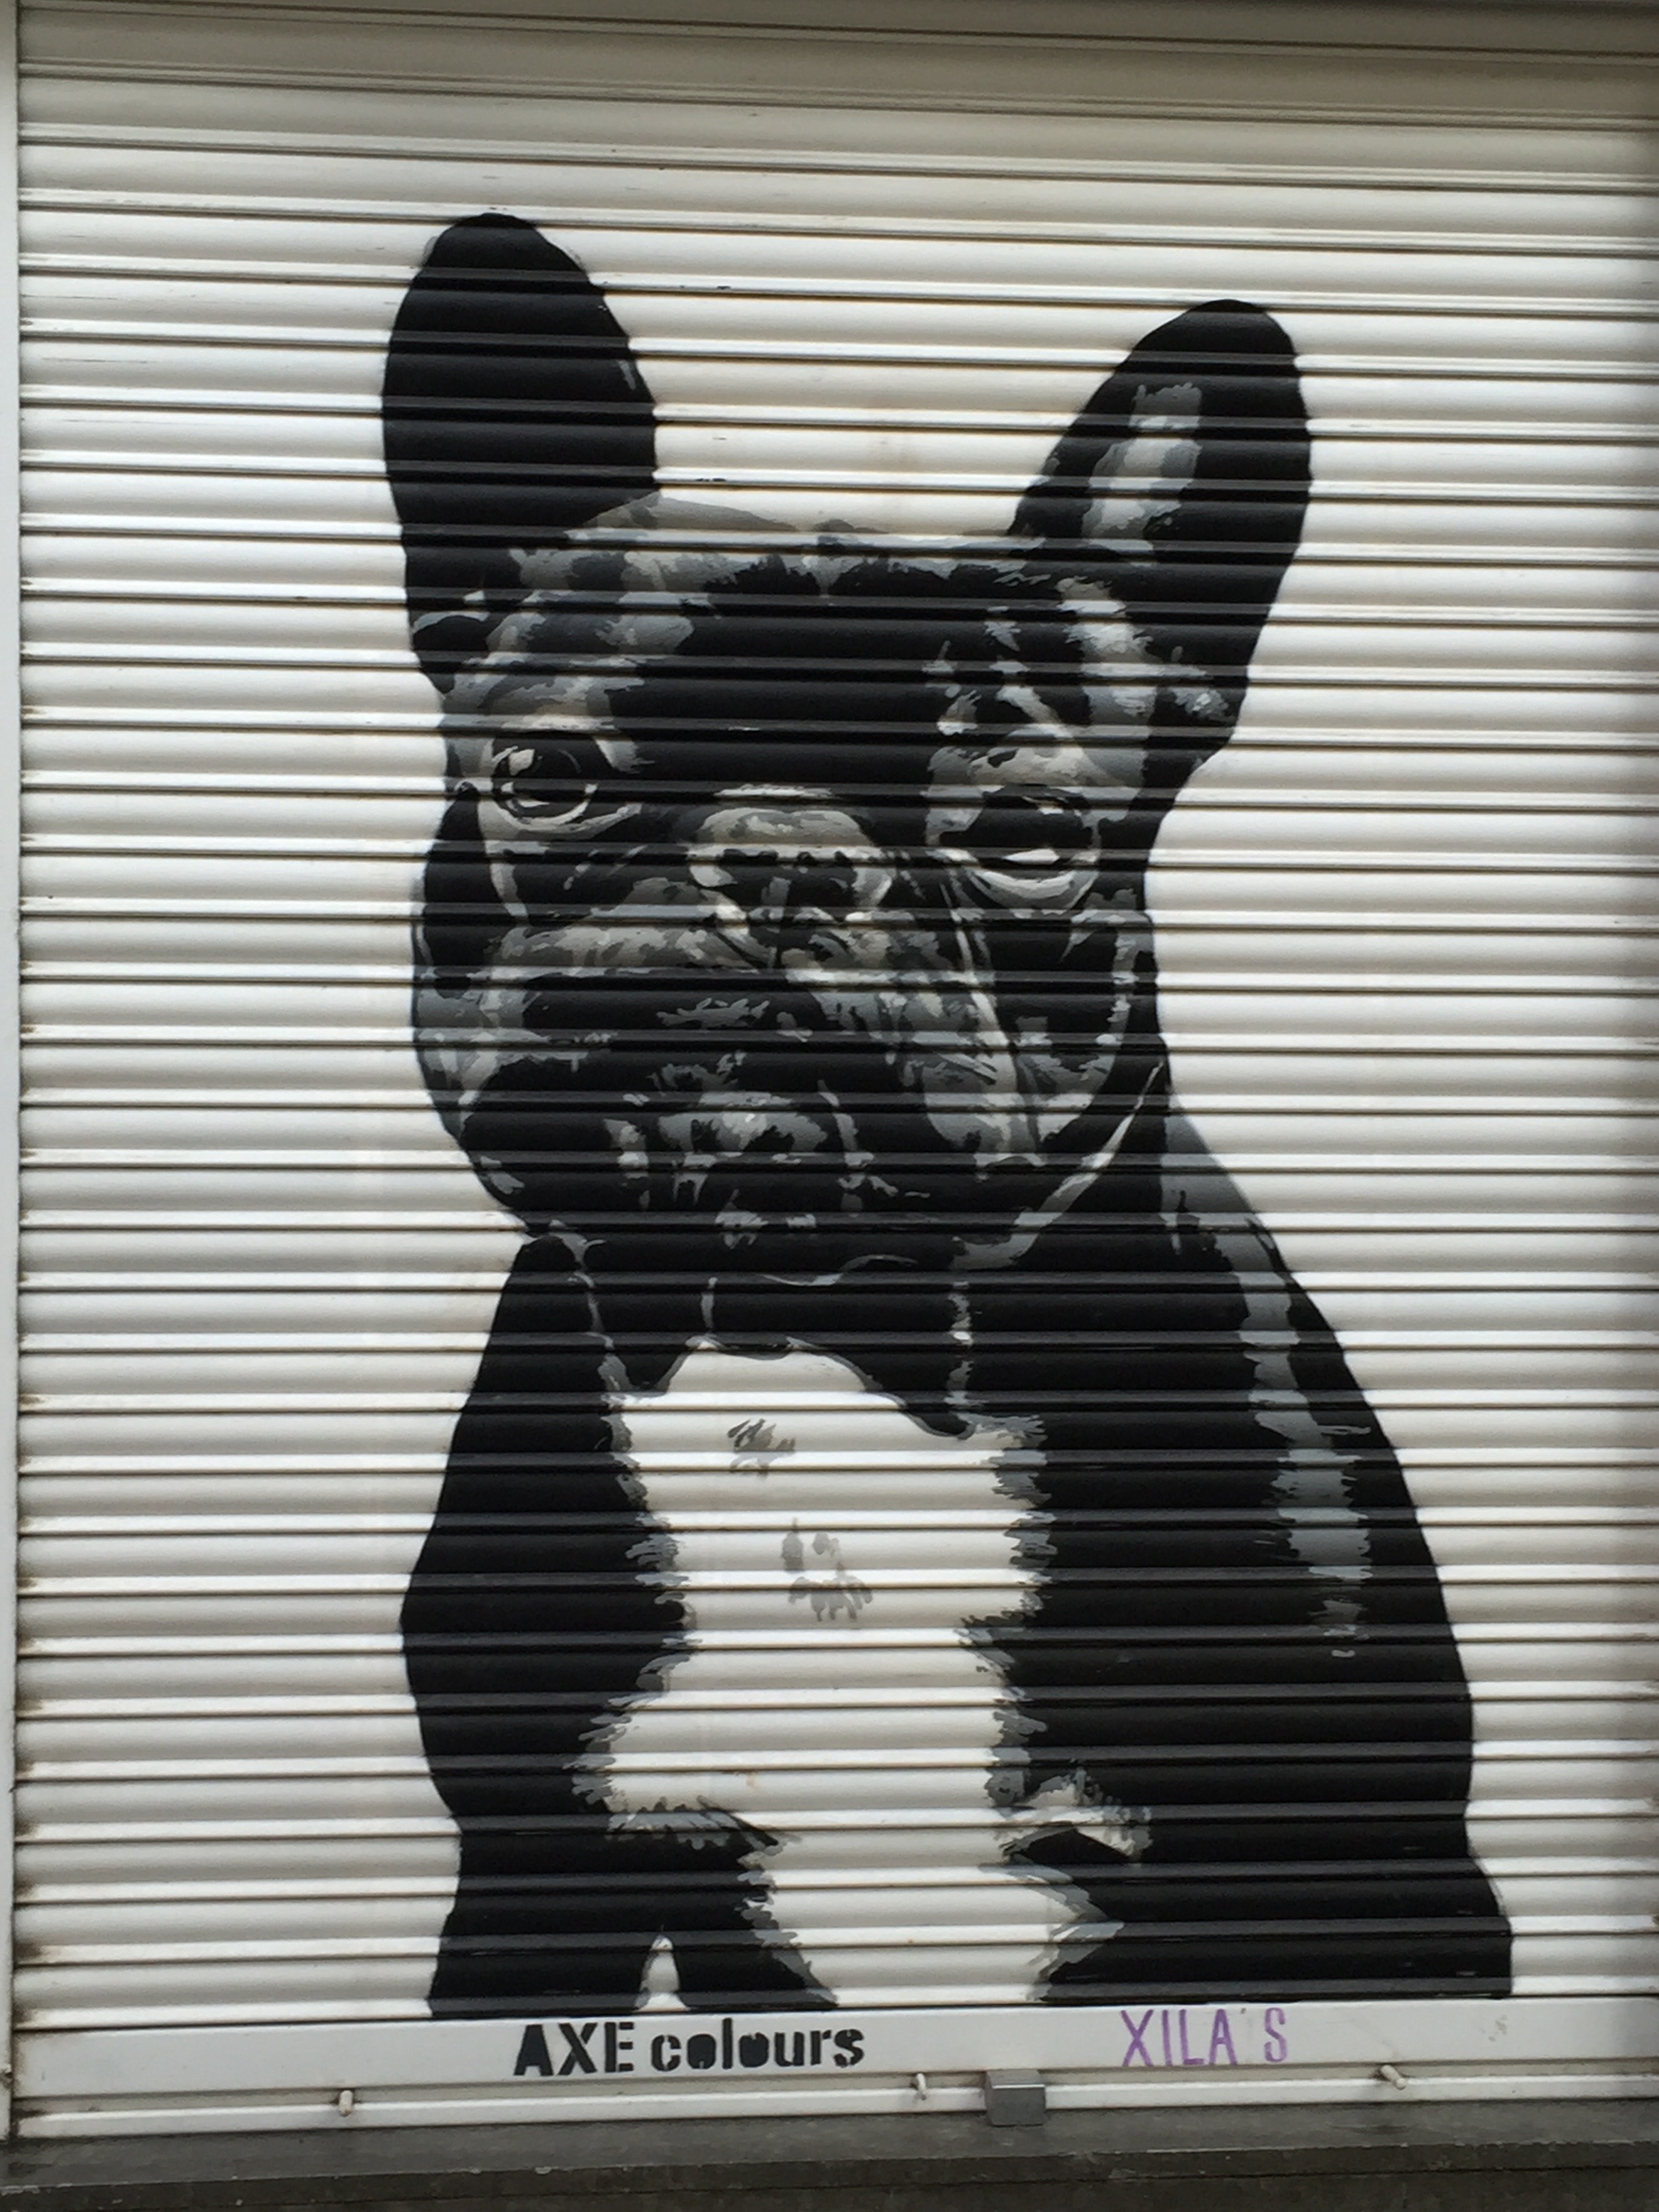
dog, black, bulldog, street art, sad, art, illustration, french bulldog, dog like mammal